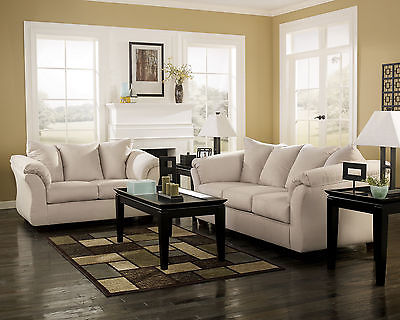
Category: sofa